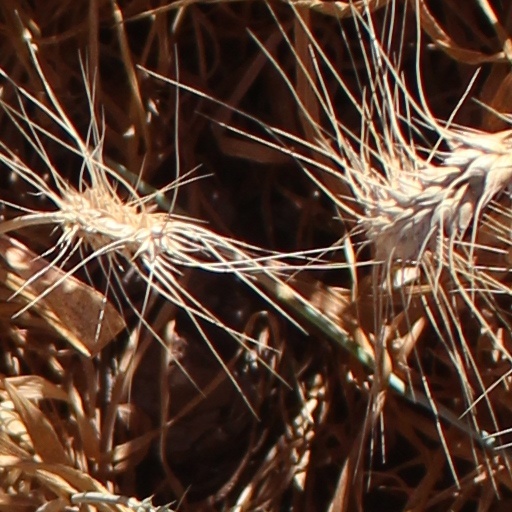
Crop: wheat